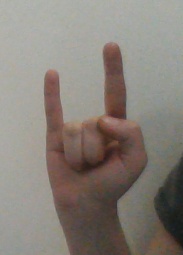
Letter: la